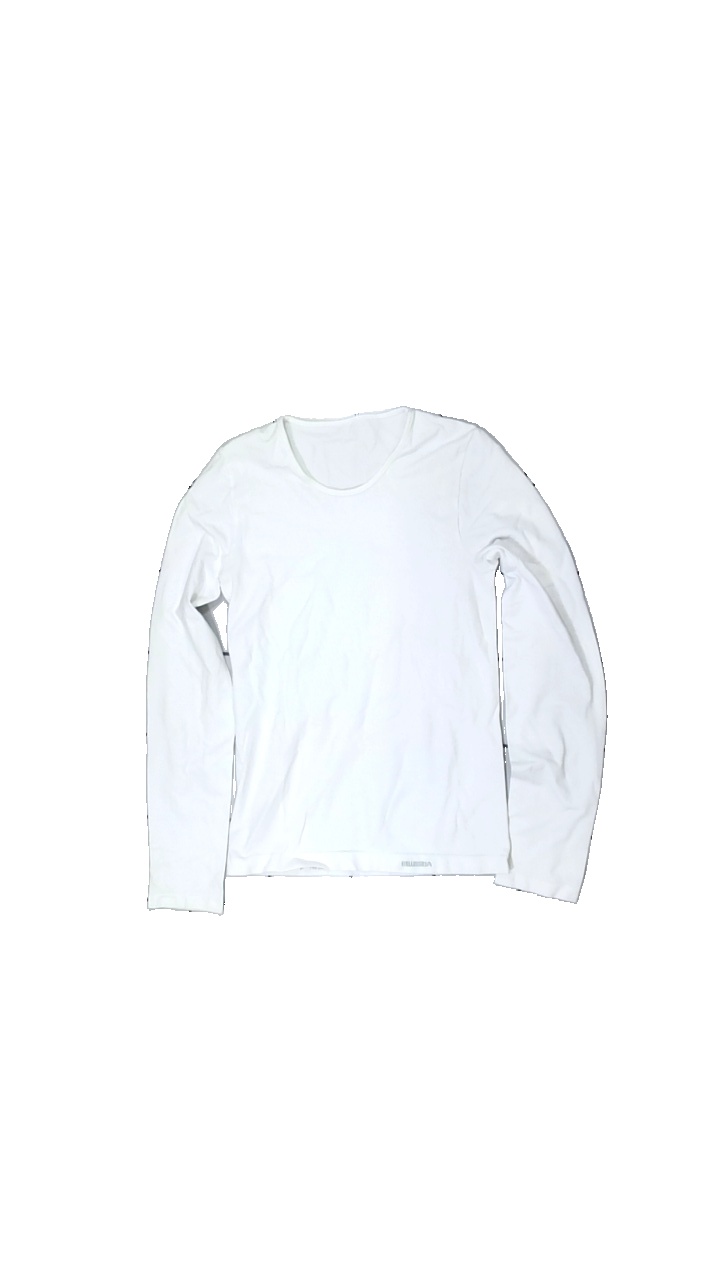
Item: Top (Children)
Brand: Bellissima
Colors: White
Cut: Regular, C-collar
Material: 100% Nylon
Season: All
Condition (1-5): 3
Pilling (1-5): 3
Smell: Minor
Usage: Reuse
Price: <50